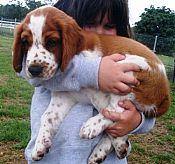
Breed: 202-n000023-Welsh_springer_spaniel